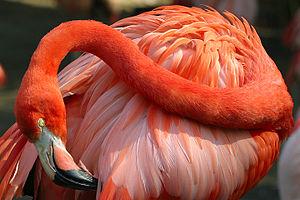
Flamant rose Русский: Фламинго Українська: Фламінго
Cette page n'a ni la prétention ni pour objet de proposer une liste exhaustive des références relatives à l'ornithologie, une telle entreprise serait, bien entendu, sans fin... Son ambition est de présenter une liste d'ouvrages, de publications ou de sites internet reconnus par la communauté scientifique comme incontournables ou majeurs, qu'ils soient généraux ou plus ciblés. Pour les sujets comportant une liste de références trop importante, se reporter aux éventuelles sous-pages plus spécialisées via les liens proposés. Le second objectif de cette page est, pour chaque groupe, d'une part, et chaque région, d'autre part, d'en présenter les grandes lignes historiques de la littérature ainsi que d'en citer les auteurs ayant le plus de notoriété. Par ailleurs, les espèces fossiles ne sont pas représentées ici. Pour des références se rapportant aux groupes disparus, consulter la page Orientation bibliographique sur l'origine et l'évolution du vivant.
Phoenicopterus est un genre d'oiseaux de l'ordre des Phoenicopteriformes, qui regroupe les flamants. Ce sont de grands oiseaux aquatiques à longues pattes et long cou. Ils ont un bec à l'aspect unique, dont la mandibule inférieure est plus développée que la supérieure.
Le carotène est un terpène découvert en 1881 par Wachenroder. C'est un pigment de couleur orange, dimère de la vitamine A. Il est important pour la photosynthèse. Il se présente majoritairement sous les formes α et β-carotène et plus minoritairement sous les formes ε, γ, δ ou ζ-carotène.
Un animal national est un animal choisi par une communauté comme son emblème en raison de sa représentativité, soit parce qu'il est caractéristique du territoire considéré, soit encore pour la Nouvelle Zélande le kiwi. Certains pays ont plusieurs animaux nationaux.